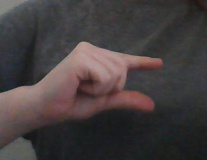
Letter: dal